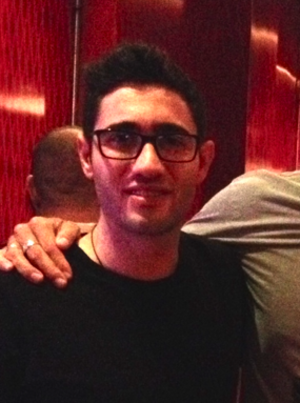
3LAU, né Justin Blau le 9 janvier 1991, est un producteur et disc jockey de house progressive et d'electro house. Résidant actuellement à Las Vegas, il a fait paraître trois mixtapes depuis 2011 et de nombreux singles, et joué dans des nombreux festivals comme l'Electric Zoo de New York. En 2014, il publie la chanson Vikings en collaboration avec Botnek au label Dim Mak Records. Justin a deux frères, Alberto et Kevin. Le premier a décidé de nommer son fils Brandon Lau en reference au Nickname de son frere 3Lau